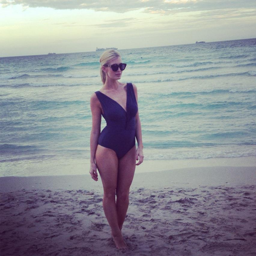
a behind the scenes photo of person .